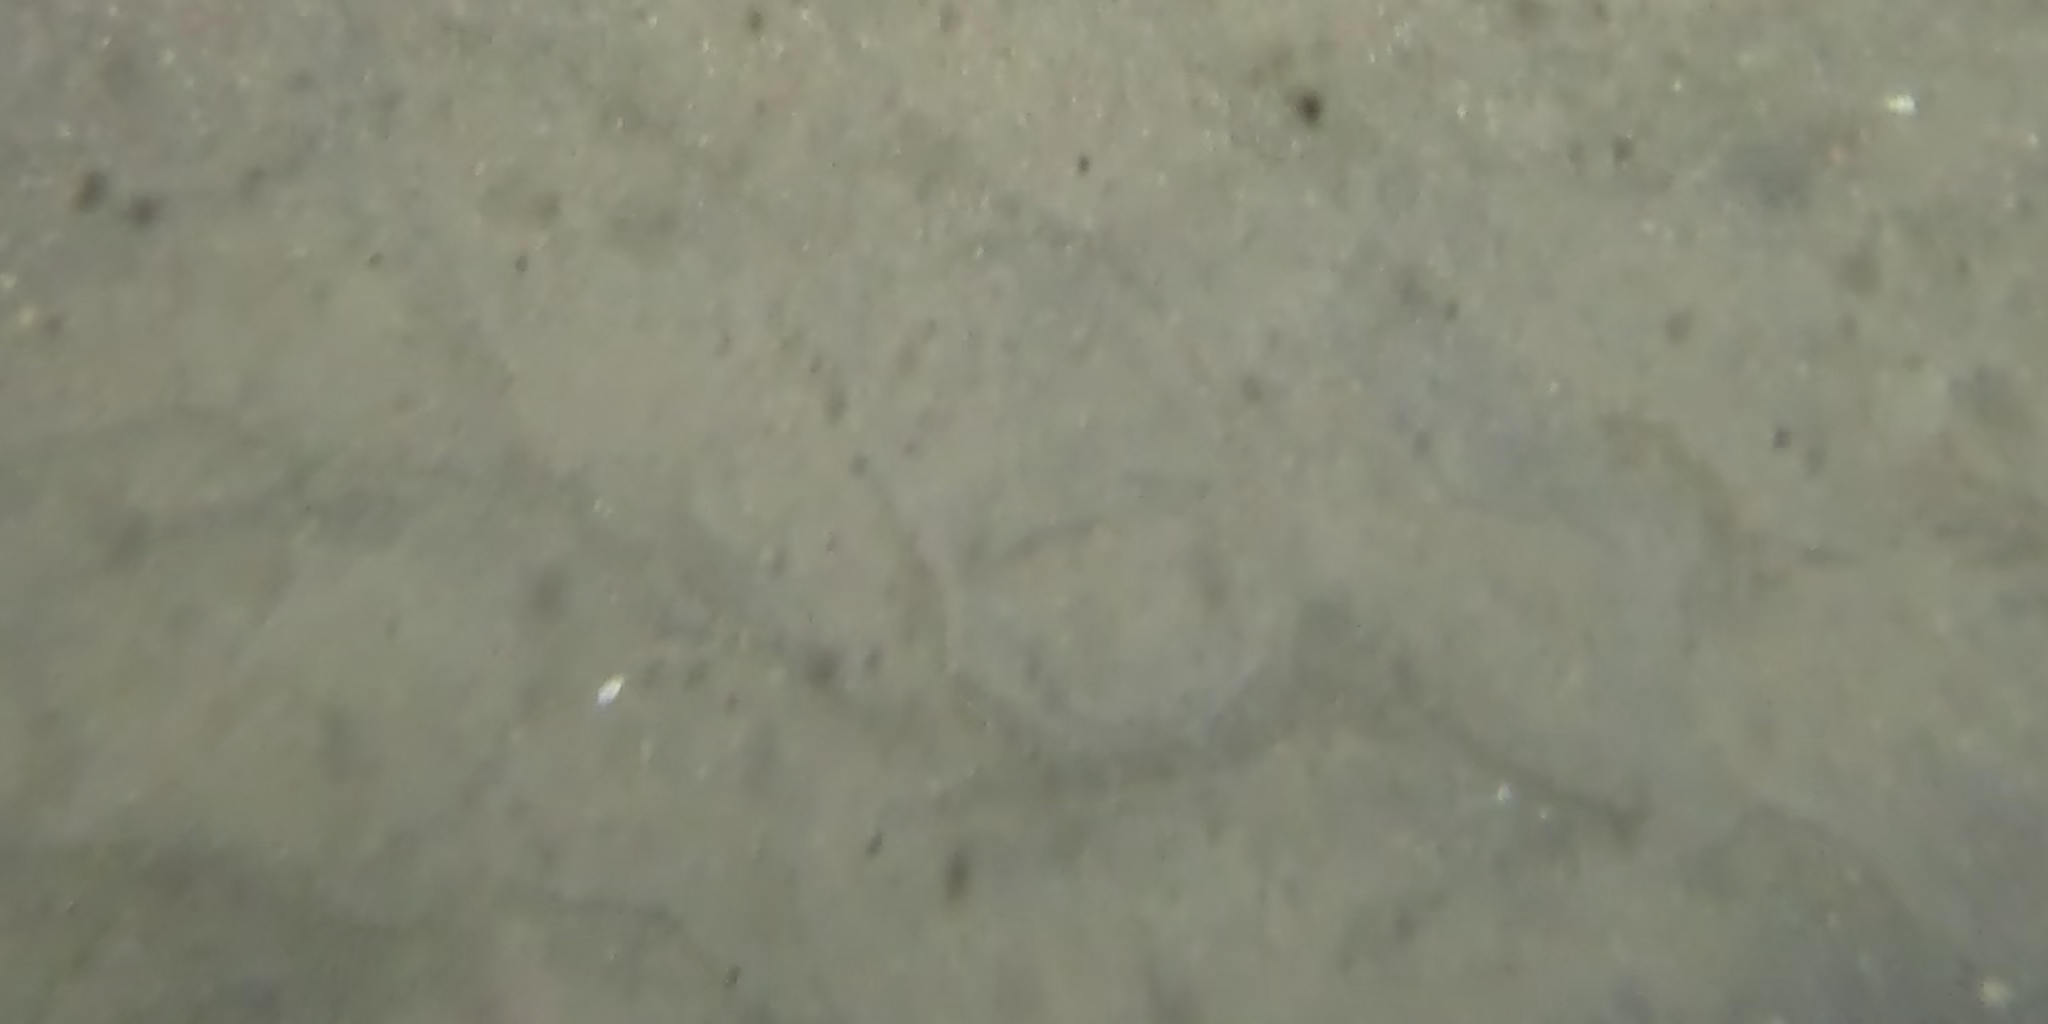
Seabed habitat: sand